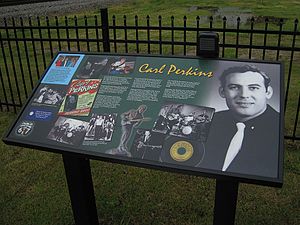
Carl Perkins
Carl Lee Perkins var en amerikansk Rock'n'Roll/Rockabilly/Country-sanger og guitarist.